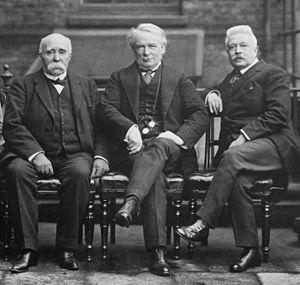
Georges Clemenceau né le 28 septembre 1841 à Mouilleron-en-Pareds et mort le 24 novembre 1929 à Paris, est un homme d'État français, président du Conseil de 1906 à 1909 puis de 1917 à 1920.